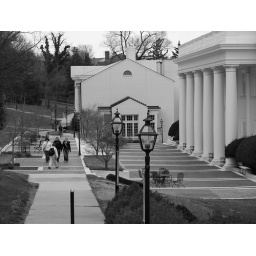
Mary Baldwin campus, black &amp;amp; white setting, in winter.